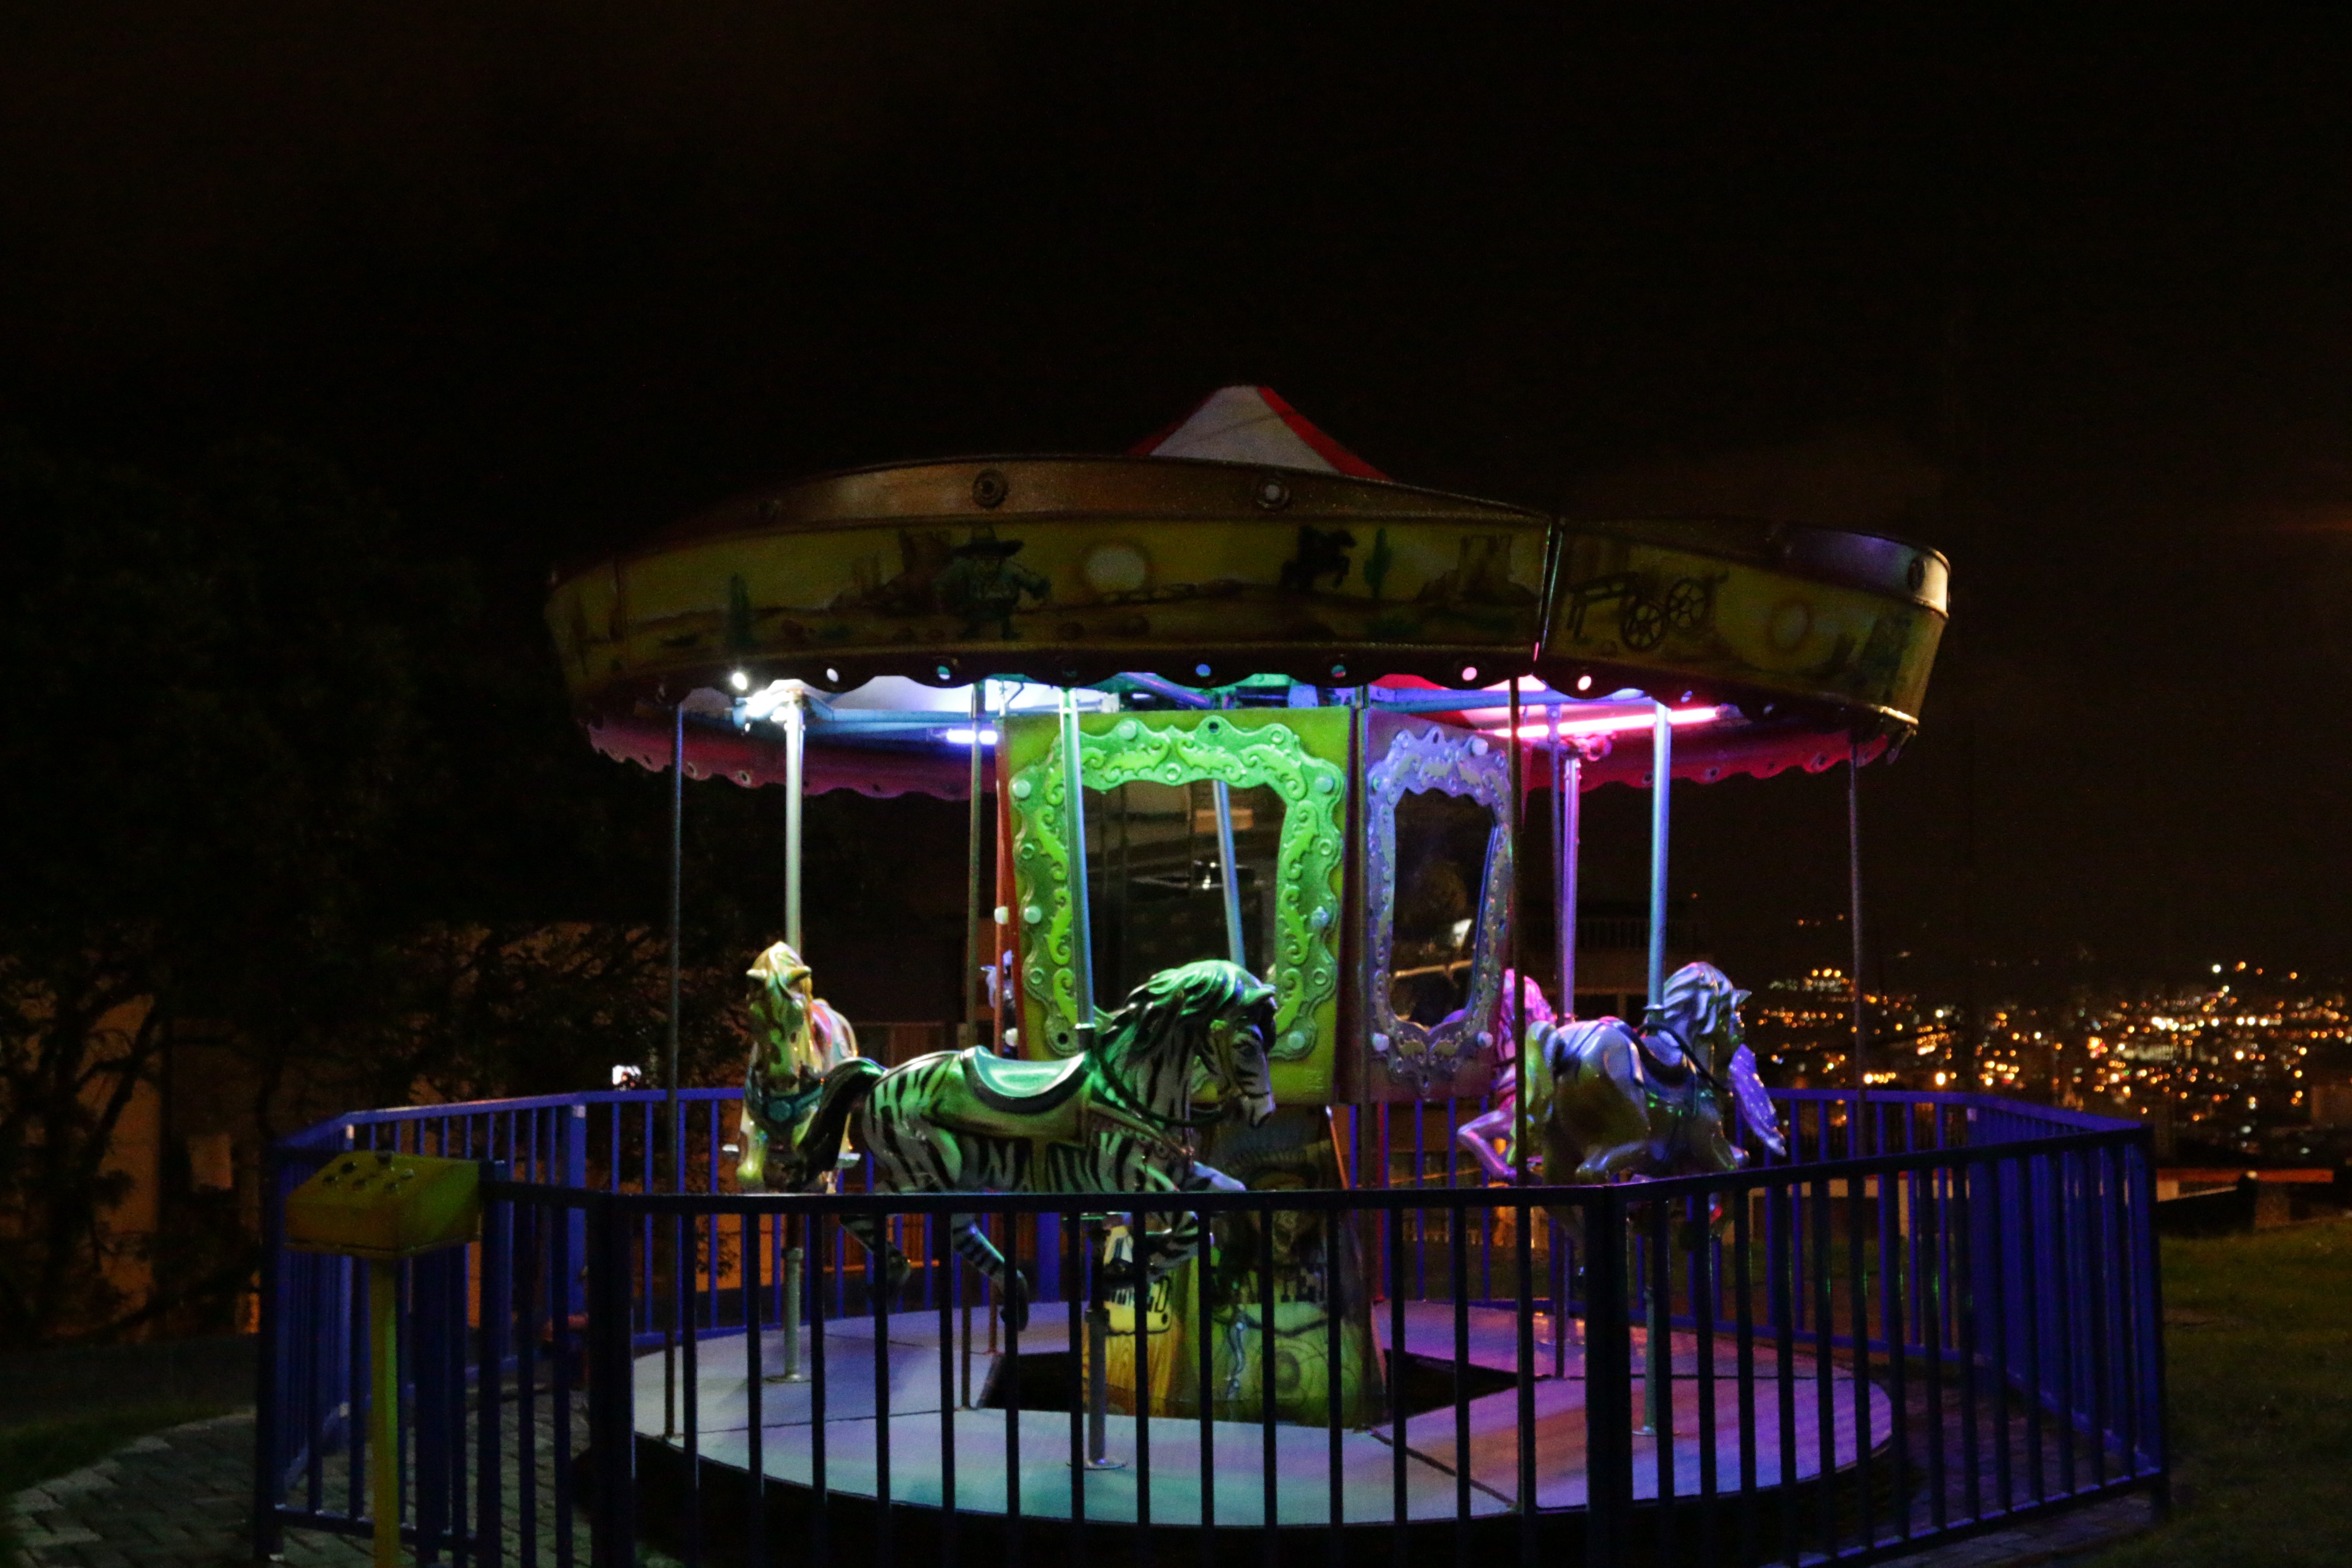
night, recreation, amusement park, horse, park, carousel, roundabout, children, entertainment, carusel, amusement ride, outdoor recreation, nonbuilding structure